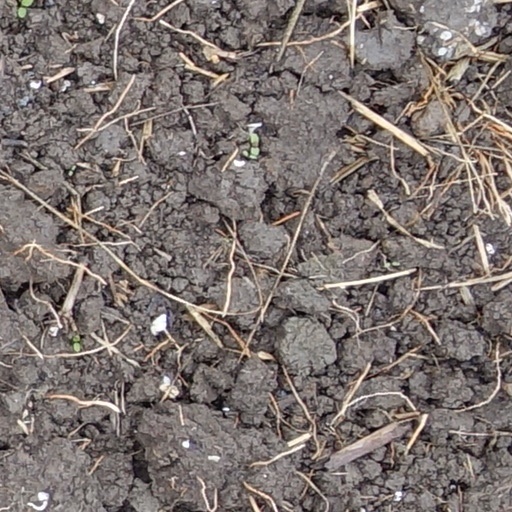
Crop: wheat